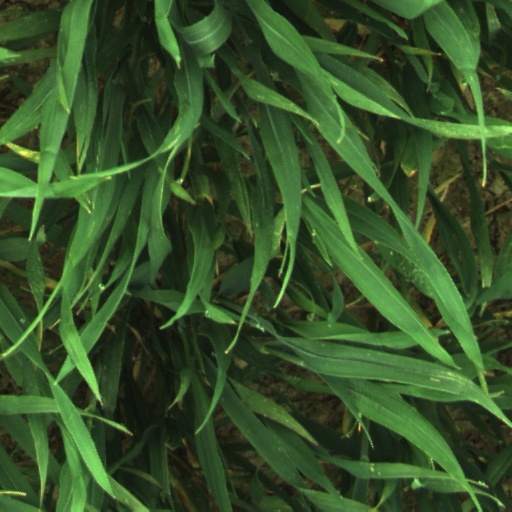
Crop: wheat